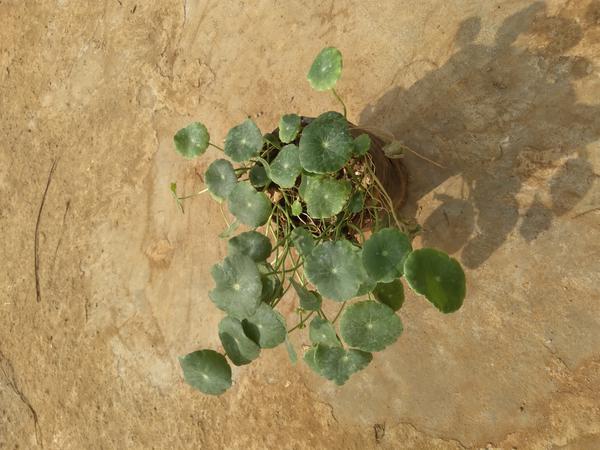
Plant: Brahmi